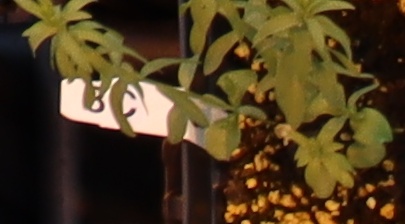
Label: Flax